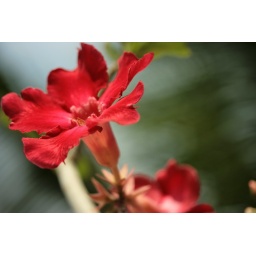
Macro shot of the red flower in my balcony they are so adorable